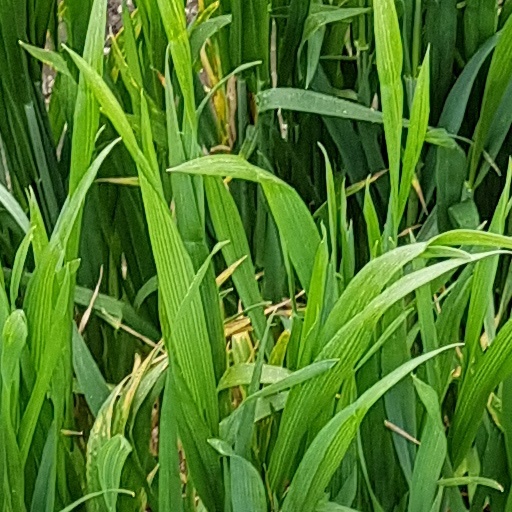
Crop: wheat